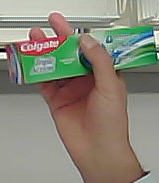
Product: colgate_toothpaste